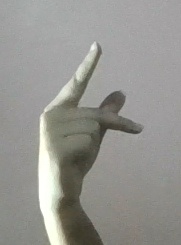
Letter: dha